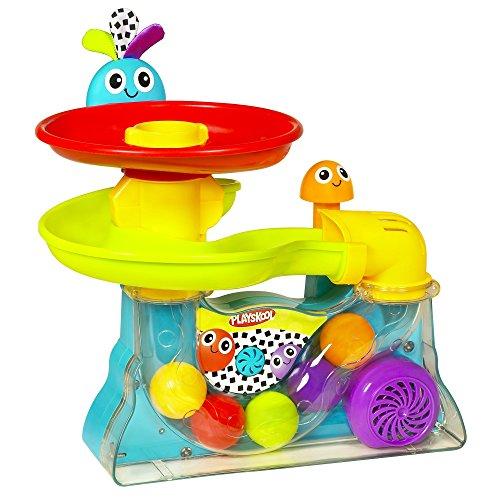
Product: Playskool Explore N' Grow Busy Ball Popper (Amazon Exclusive)
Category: Toys & Games | Baby & Toddler Toys | Push & Pull Toys
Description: FUN FOR KIDS AGE 9 MONTHS AND UP – The Playskool Explore ‘N Grow Busy Ball Popper is the perfect baby shower and birthday gift for babies and toddlers age 9 months and up Plus, it’s great for take-away play to help keep your baby happily occupied for hours at home or on the go.
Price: $32.00
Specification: ProductDimensions:5.6x13.1x18inches|ItemWeight:2.95pounds|ShippingWeight:2.95pounds(Viewshippingratesandpolicies)|DomesticShipping:ItemcanbeshippedwithinU.S.|InternationalShipping:ThisitemcanbeshippedtoselectcountriesoutsideoftheU.S.LearnMore|ASIN:B00U5U5VWM|Itemmodelnumber:39070F01|Manufacturerrecommendedage:9month-3years